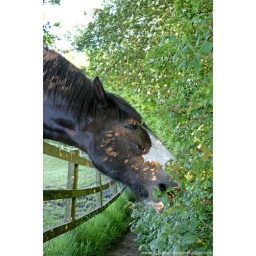
This image of a horse stretching to eat over a fence was taken in Heaton Park, Manchester, UK.